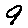
Label: 9